Swan Brewery

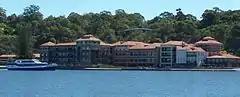
The redeveloped Old Swan Brewery complex, viewed from the Narrows

In 1888 the Swan Brewery took over the neighbouring Lion Brewery. In 1906 the bottling works attached to the brewery were destroyed by fire, with a new facility constructed closer to the city. In 1927 Swan acquired control of Fremantle's Castlemaine Brewery. In 1928 the Emu Brewery Ltd which can trace its origins back to the Albion Brewery was purchased by the Swan Brewery. In 1945 Swan bought the last other Western Australian brewing company, the Kalgoorlie Brewing Company. The brewery extended its operations to the Northern Territory in 1957, but in 1972 lost its foothold there to Carlton and United Breweries. The brewery ceased production at the Mounts Bay site in 1966 and moved all brewing operations to the Emu Brewery site in Spring Street. In 1966, it made an arrangement to brew Skol beer in Western Australia, discontinuing the line in 1975. In 1972, it invested in the New Guinea company of San Miguel and Swan Holdings Ltd, which it sold in 1974. In 1978 the brewery was relocated to Canning Vale, an industrial estate in Perth's southern suburbs. In October 1981 Alan Bond, through his company, Bond Corporation purchased the Swan Brewery for A$164M. In 1983 Bond Corporation acquired Castlemaine Tooheys for A$1,200M, and with this acquisition Bond Corporation controlled approximately half of Australia's beer market, virtually all of Western Australia, Queensland and New South Wales. In 1982 the Swan Brewery became a wholly owned subsidiary of Alan Bond's Bond Corporation. In September 1990 New Zealand brewing company, Lion Nathan purchased a 50% stake in Bond Corporation's brewing operations, Bond Brewing (which included the Swan Brewery), subsequently purchasing the remainder of the company two years later. , Swan Brewery Pty Ltd, is a wholly owned subsidiary of Lion Nathan operating as independent brewery under the Lion Nathan umbrella. In 2009 Lion Nathan was taken over by Japanese brewer, Kirin Brewery Company.